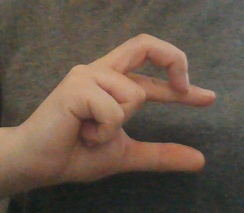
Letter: thal